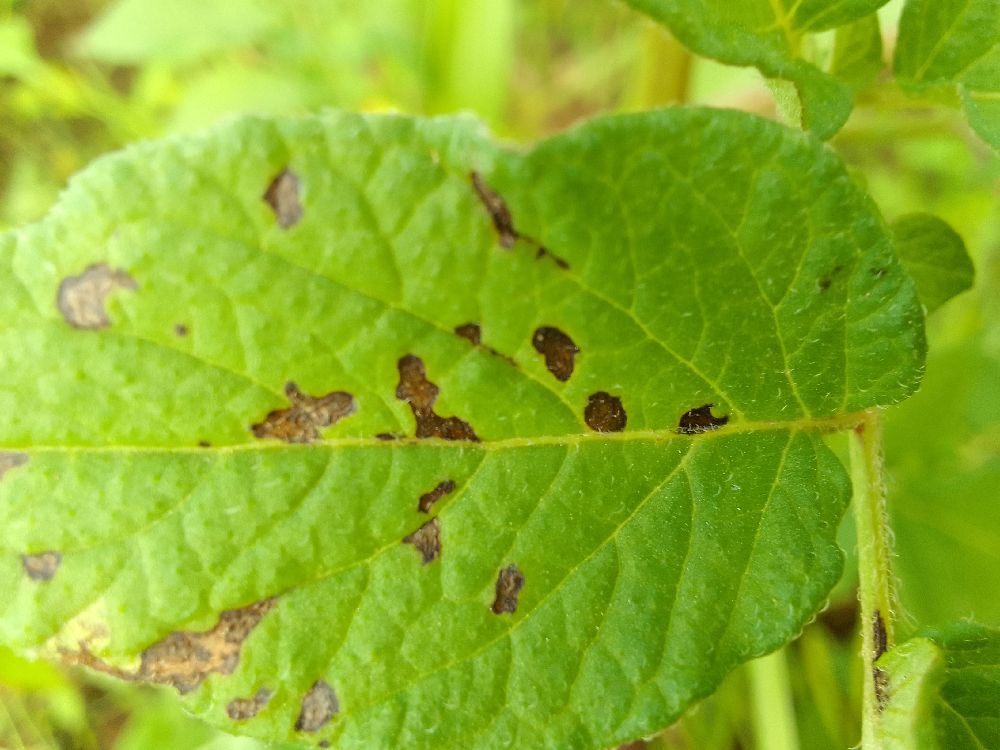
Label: Early blight